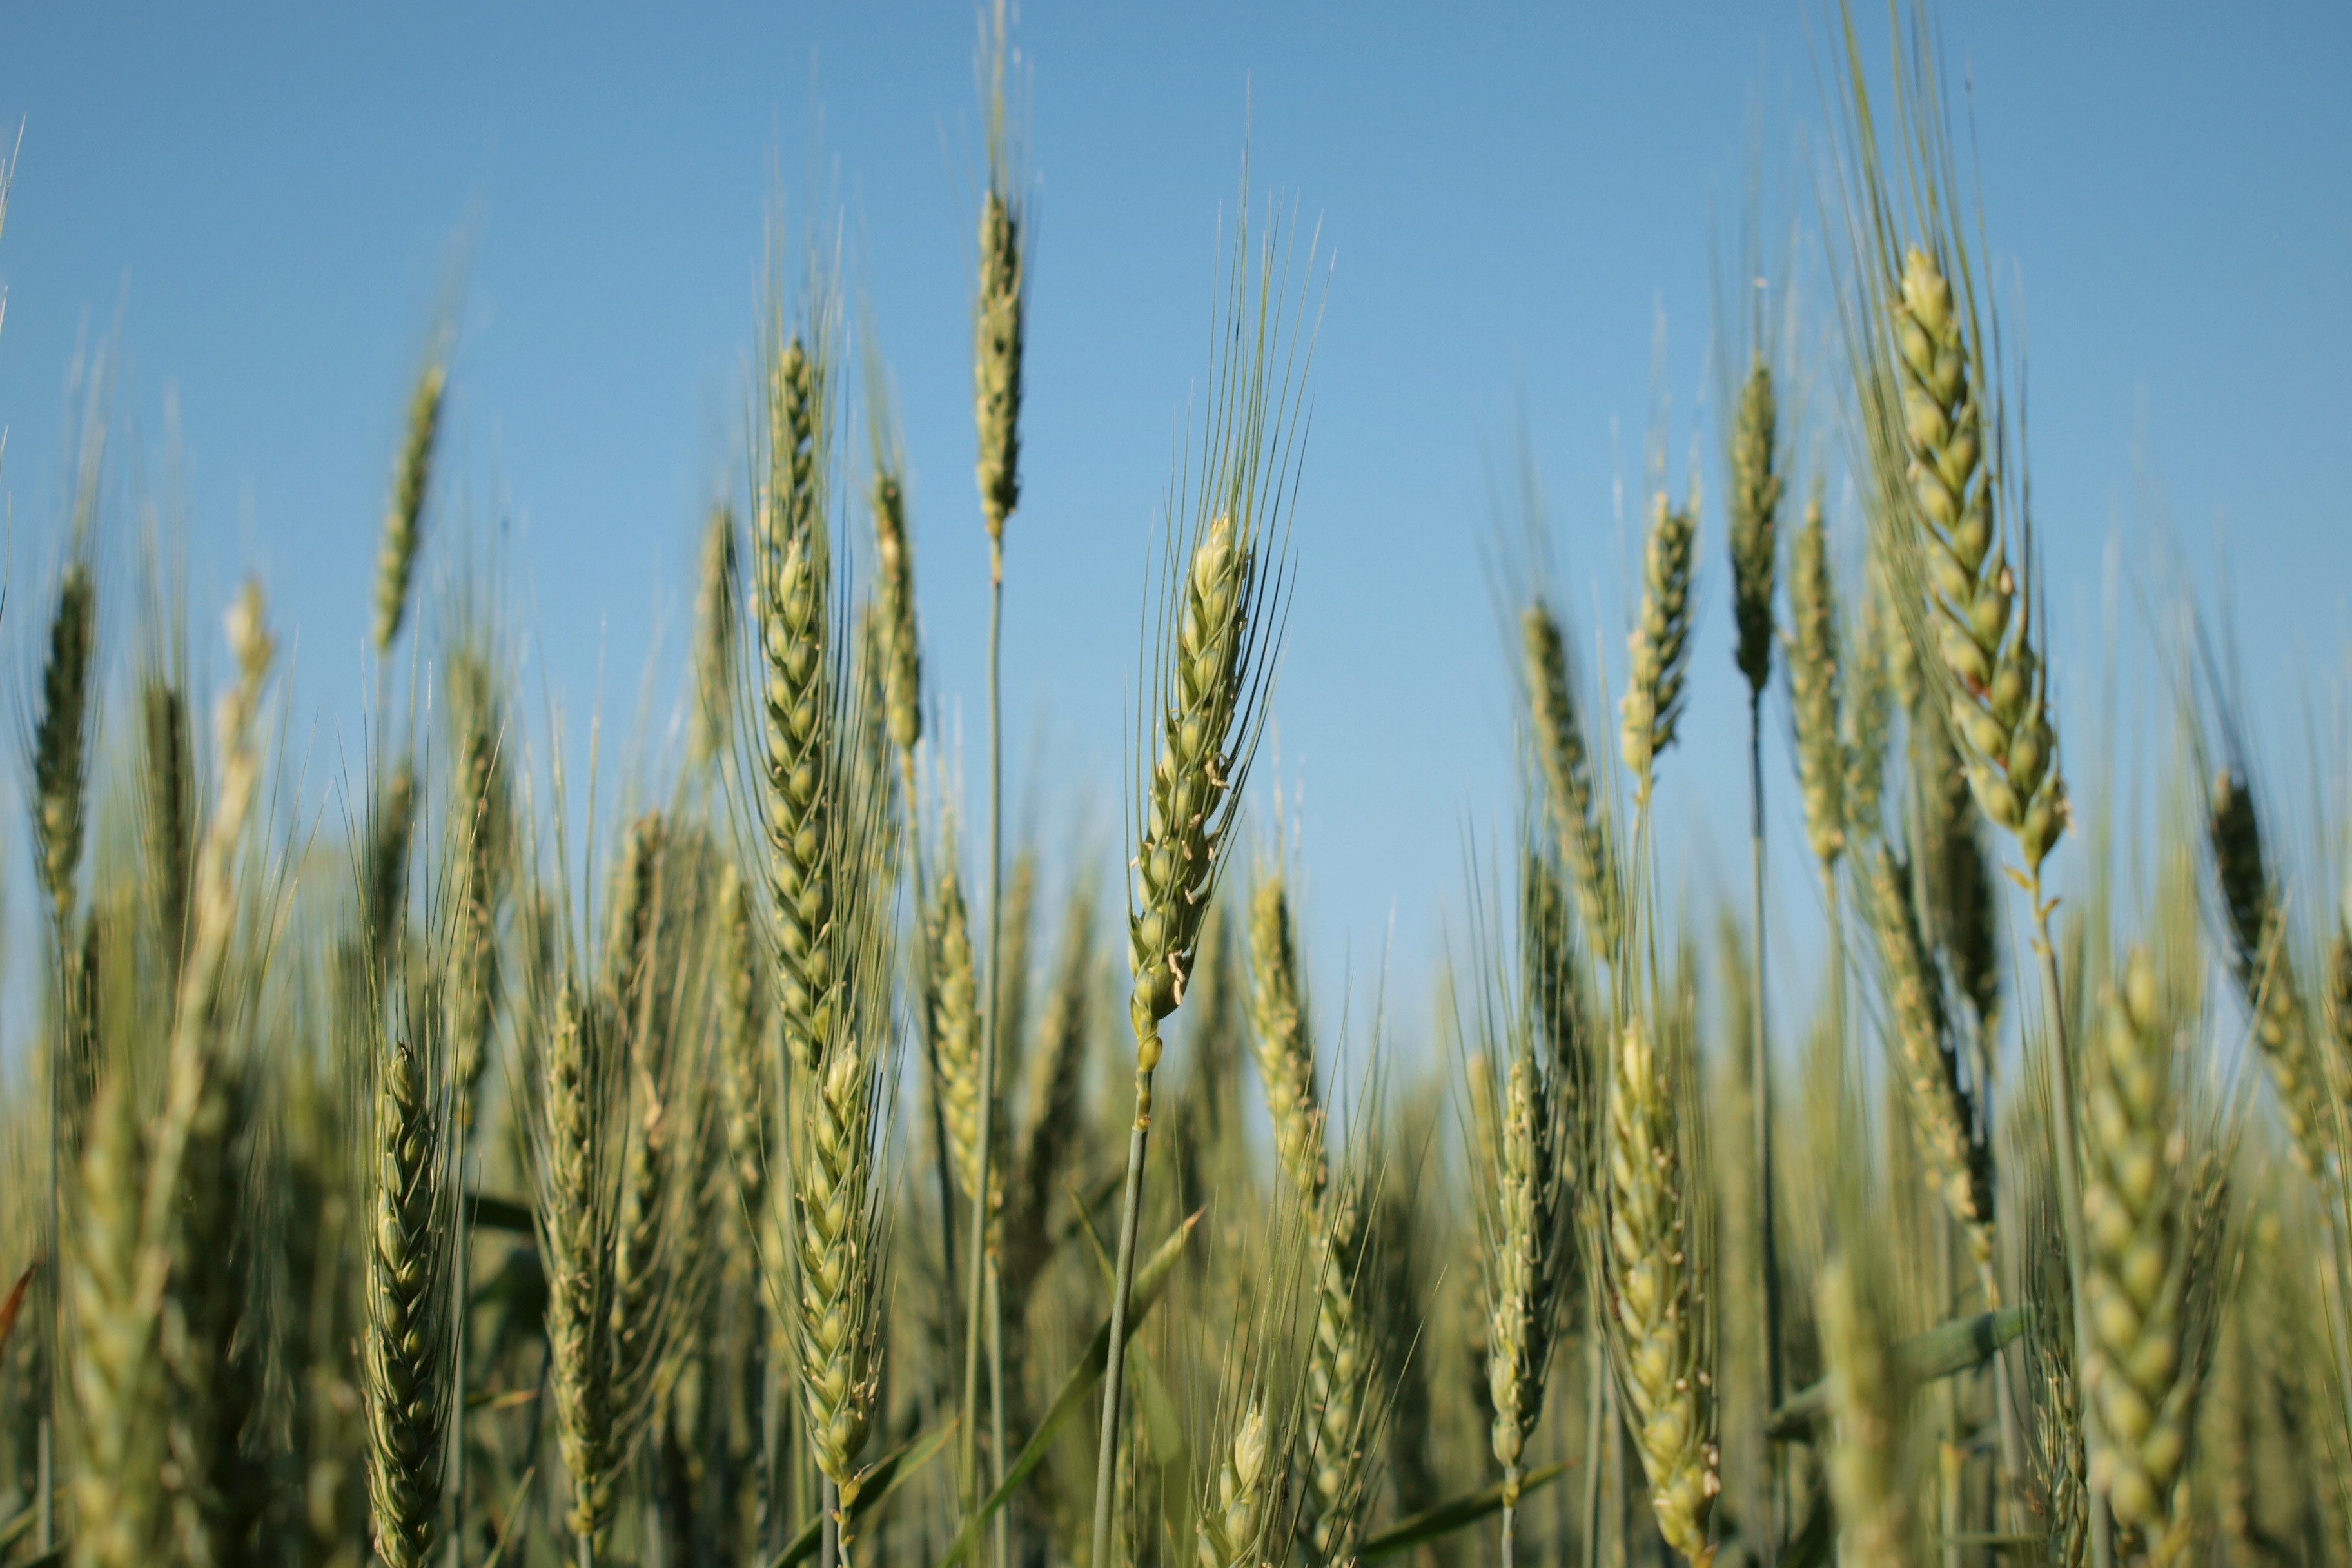
plant, field, barley, wheat, food, crop, agriculture, cereal, rye, flowering plant, commodity, emmer, triticale, grass family, plant stem, land plant, food grain, einkorn wheat